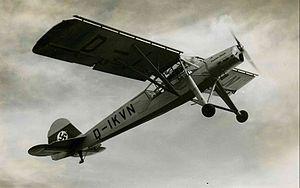
La campagne des 18 jours ou la Bataille de Belgique est l'invasion de la Belgique par les troupes allemandes pendant la Seconde Guerre mondiale et la confrontation entre les deux armées. Elle débuta le 10 mai 1940 et aboutit à la capitulation belge du 28 mai 1940.
Les chasseurs ardennais sont une unité de la composante terre de l'Armée belge, issue d'un projet de 1913 mais développée seulement dans l'entre-deux-guerres et qui s'illustre dans la Seconde Guerre mondiale. Elle n'est plus représentée que par le bataillon médian de chasseurs ardennais, un bataillon d'infanterie de l’armée belge basé à Marche-en-Famenne en Ardenne. Leur origine remonte à la transformation du 10ᵉ régiment de ligne. En 1940, lors de l'invasion allemande, les Chasseurs ardennais répartis en deux divisions mènent un combat retardateur en Ardenne, entraînant un retard d'une journée dans l'application du plan allemand, avant de rejoindre le reste de l'armée belge combattante sur la Dendre : ils participent à la bataille de la Lys, en défendant Deinze, Gottem et Vinkt.